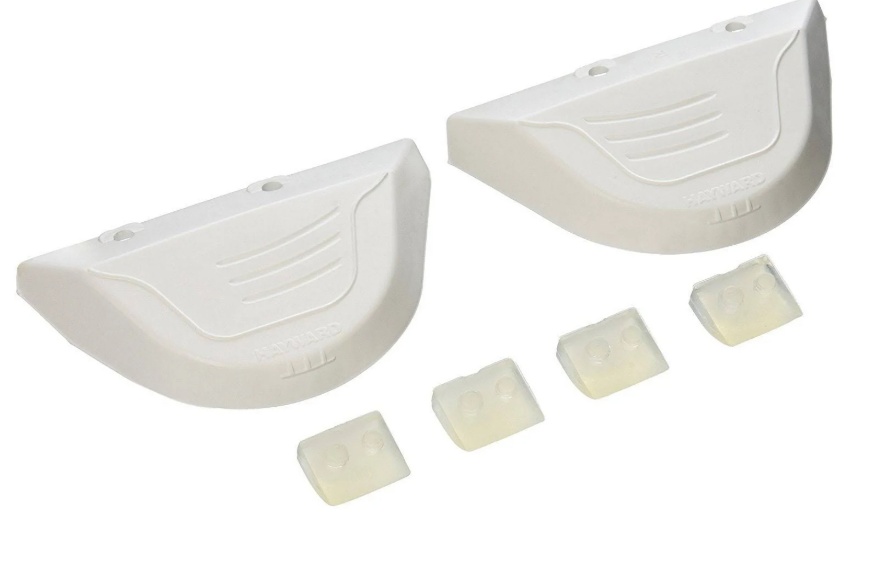
Hayward Shoe & Wing Maintenance Kit AXV414604WHP for Clean Pools
The Hayward AXV414604WHP Shoe and Wing Maintenance Kit is a genuine OEM replacement designed to maintain the optimal performance of Hayward Navigator and Pool Vac automatic pool cleaners. This kit includes essential components that facilitate efficient debris collection, ensuring your pool remains clean with minimal effort. Key Features: Complete Kit: The AXV414604WHP kit comprises two primary components: Pod Shoes (AXV414P): Designed for concrete pool surfaces, these shoes provide stability and maneuverability to the cleaner. Wing Kit (AXV604WHP): These wings enhance the cleaner's ability to navigate the pool, improving suction and debris collection efficiency. Enhanced Performance: Regular replacement of these parts helps maintain the cleaner's effectiveness in removing dirt and debris, contributing to a cleaner pool environment. Compatibility: This maintenance kit is compatible with various Hayward Navigator and Pool Vac models, including the Navigator Pro™, Navigator V-Flex™, PoolVac Classic™, PoolVac XL™, and Blu™ cleaners.
Brand: Hayward
Category: Home & Garden > Pool & Spa > Pool & Spa Accessories > Pool Sweeps & Vacuums > Pool Vacuums